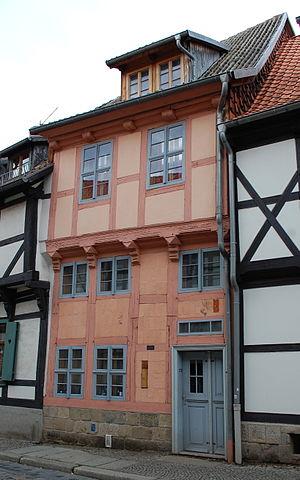
La maison située au Altetopfstraße 8 est un monument historique de la ville de Quedlinbourg, dans le Land de Saxe-Anhalt, en Allemagne.